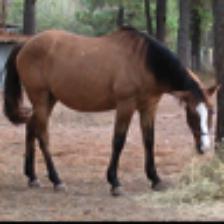
Label: NonHuman